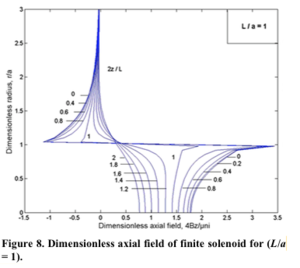
Champ axial sans dimension d'un solénoïde fini"
Un solénoïde est un dispositif constitué d'un fil électrique en métal enroulé régulièrement en hélice de façon à former une bobine longue. C'est pourquoi le solénoïde prend aussi le terme de bobine. Parcouru par un courant alternatif ou continu, il produit un champ magnétique dans son voisinage, et plus particulièrement à l'intérieur de l'hélice. La force du champ magnétique dépend de l'intensité du courant ainsi que de la forme du fil. C'est au cours de l'année 1820 qu'André-Marie Ampère imagina le nom de solénoïde, lors d'une expérience sur les courants circulaires. Dans l’industrie, le terme solénoïde est aussi utilisé pour se référer à un transducteur. Lorsqu'il est parcouru par une énergie électrique, il va créer une force selon son axe d’enroulement.